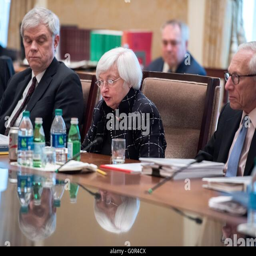
organization leader speaks during the meeting